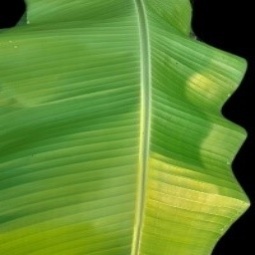
Label: Healthy